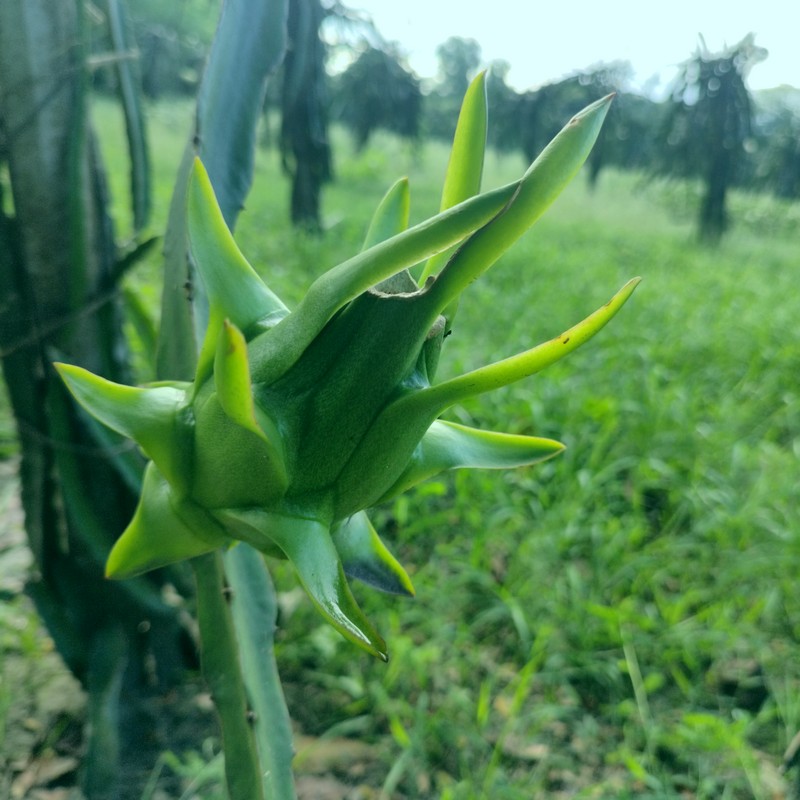
Label: Immature Dragon Fruit